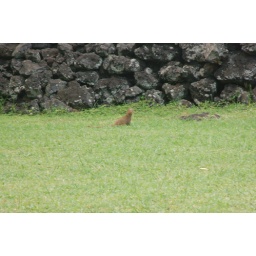
aka a mongoose spotted near the black sand beach near Hana